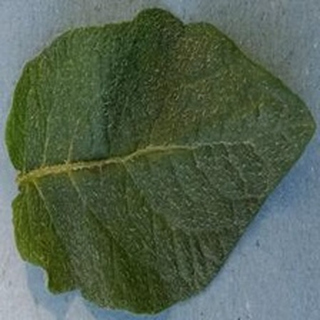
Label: healthy_potato